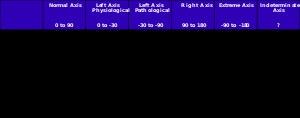
L'électrocardiographie est une représentation graphique de l'activité électrique du cœur. Cette activité électrique est liée aux variations de potentiel électrique des cellules spécialisées dans la contraction et des cellules spécialisées dans l'automatisme et la conduction des influx. Elle est recueillie par des électrodes à la surface de la peau.